La Sarraz

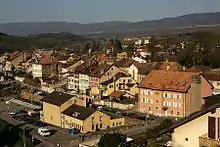
La Sarraz

La Sarraz has an area, , of . Of this area, or 48.2% is used for agricultural purposes, while or 39.0% is forested. Of the rest of the land, or 11.9% is settled (buildings or roads), or 0.5% is either rivers or lakes and or 0.6% is unproductive land.